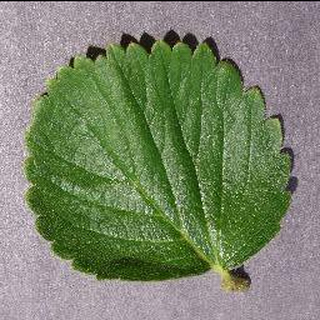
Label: healthy_strawberry